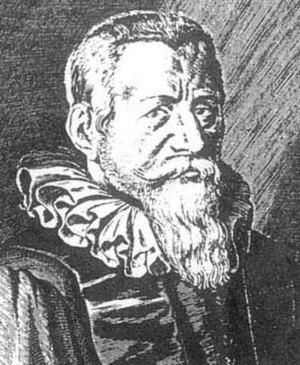
Adriaan van Roomen, qui latinisait son nom en Adrianus Romanus, francisé en Adrien Romain, né à Louvain, le 29 septembre 1561, mort à Mayence le 4 mai 1615, est un médecin et mathématicien.
7 janvier : Le savant italien Galilée observe pour la première fois trois petits astres autour de Jupiter. Après quelques nuits d'observation, il découvre qu'ils sont quatre. Il lui faudra trois semaines pour comprendre vraiment qu'il s'agit de satellites accompagnant la planète. Il les nomme étoiles Médicées. C'est Simon Marius qui les nommera, sur la suggestion de Johannes Kepler, Callisto, Europe, Ganymède et Io. Galilée étudie aussi les taches solaires au cours cette même année.
Ludolph van Ceulen ou Coelen est un mathématicien allemand qui émigra aux Pays-Bas. Il fut le premier professeur de mathématiques rétribué par l'université de Leyde ; calculateur prodigieux, il obtint par les mêmes moyens qu'Archimède une valeur approchée de π avec 35 décimales exactes, record qui ne lui fut pas contesté pendant trente ans.